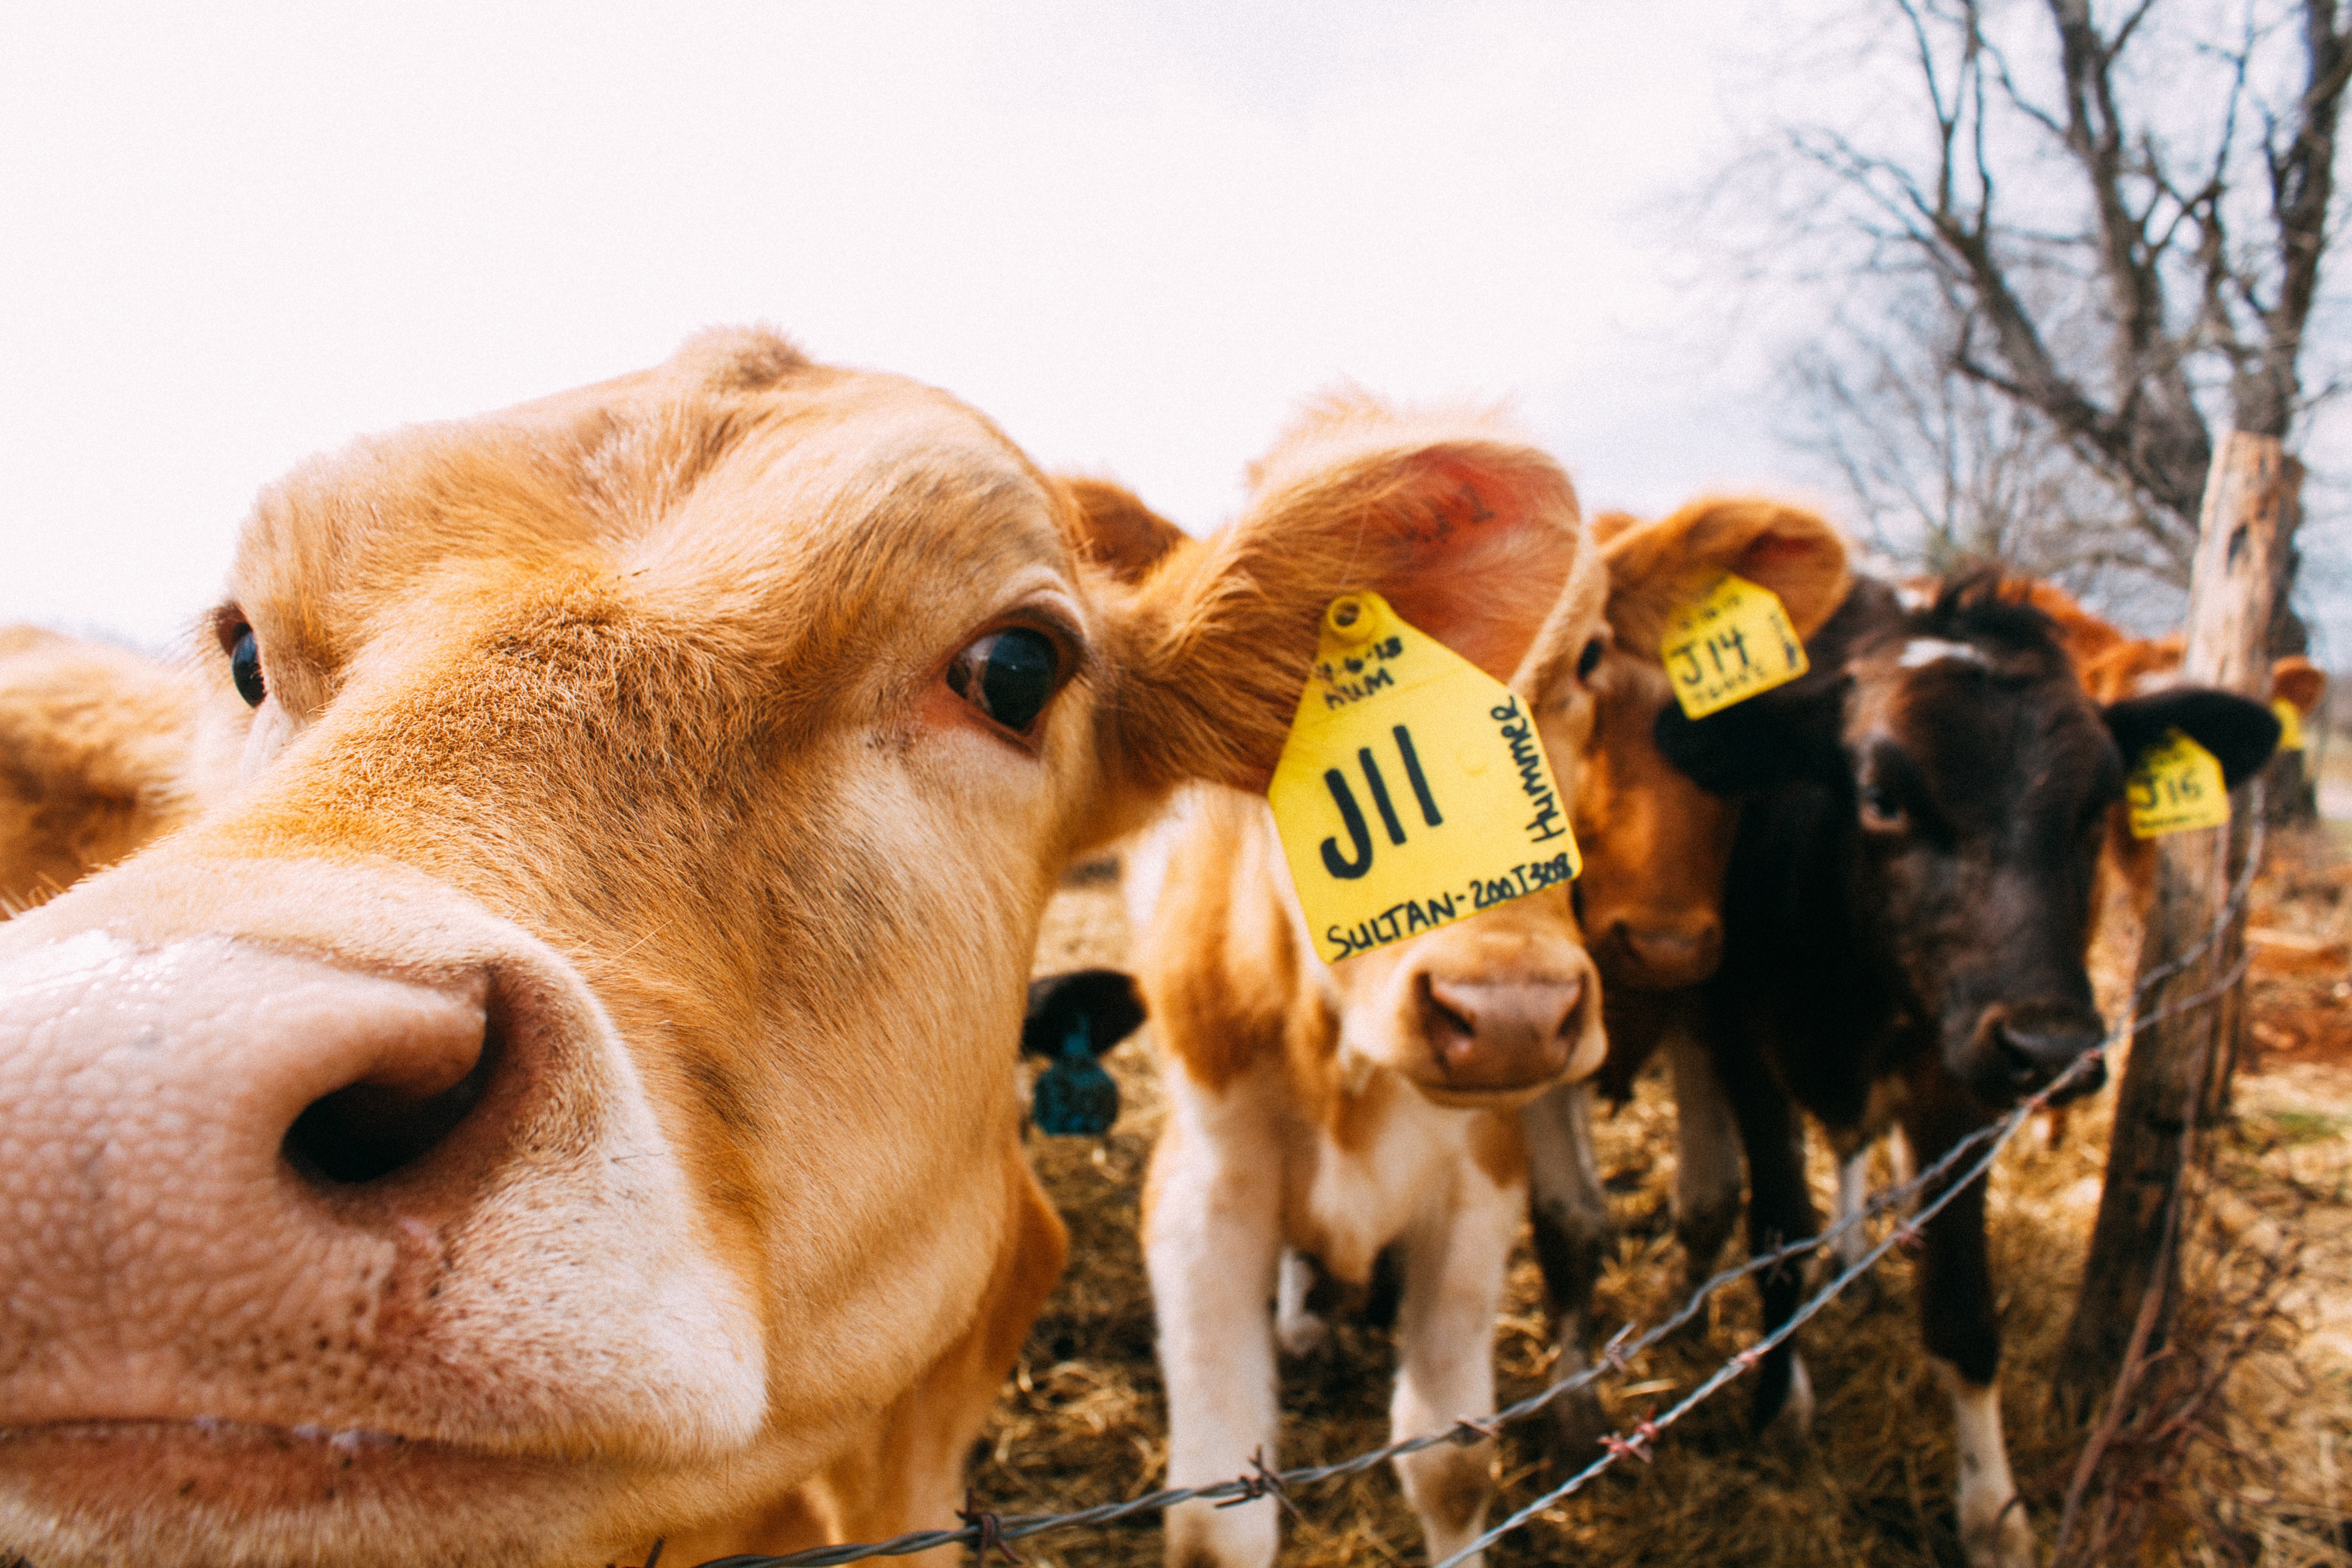
food, pasture, mammal, calf, dairy cow, cattle like mammal